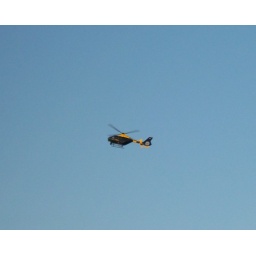
The only flying object in the sky today !